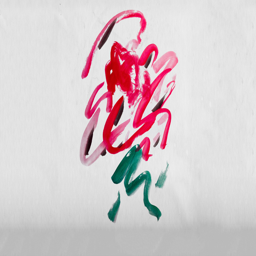
loved the art so much that i made a wallpaper for it .